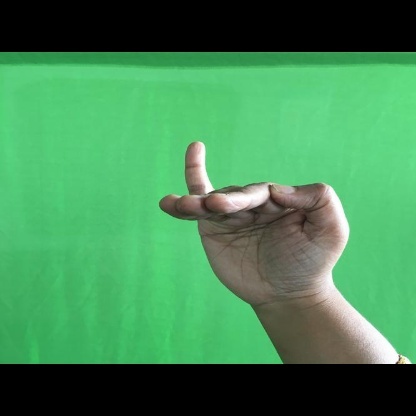
Mudra: Hamsapaksha